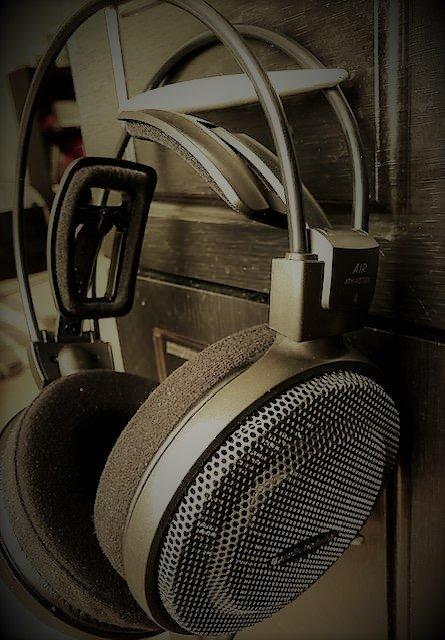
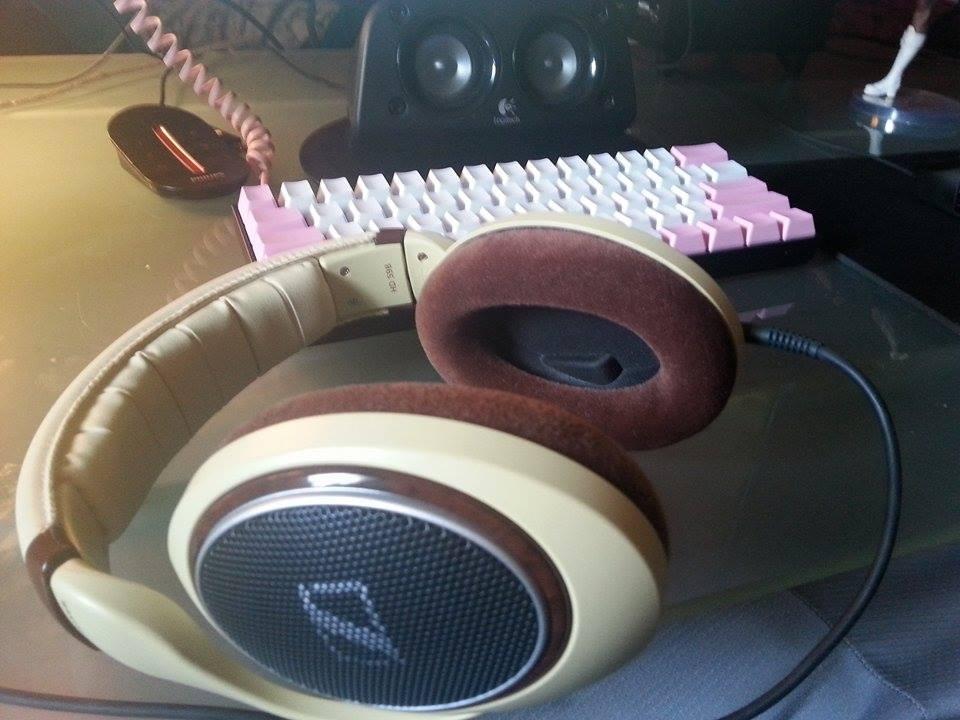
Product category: headphones
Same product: no